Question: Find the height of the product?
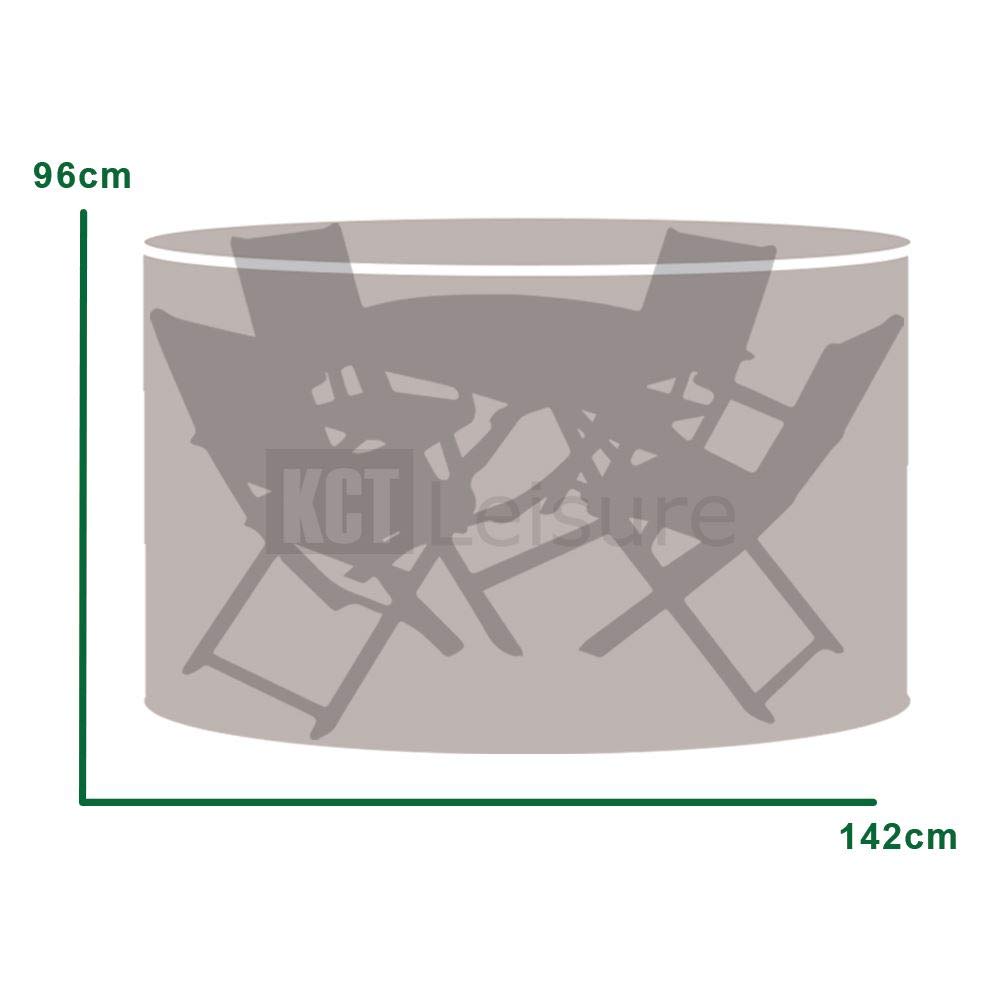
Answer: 96.0 centimetre